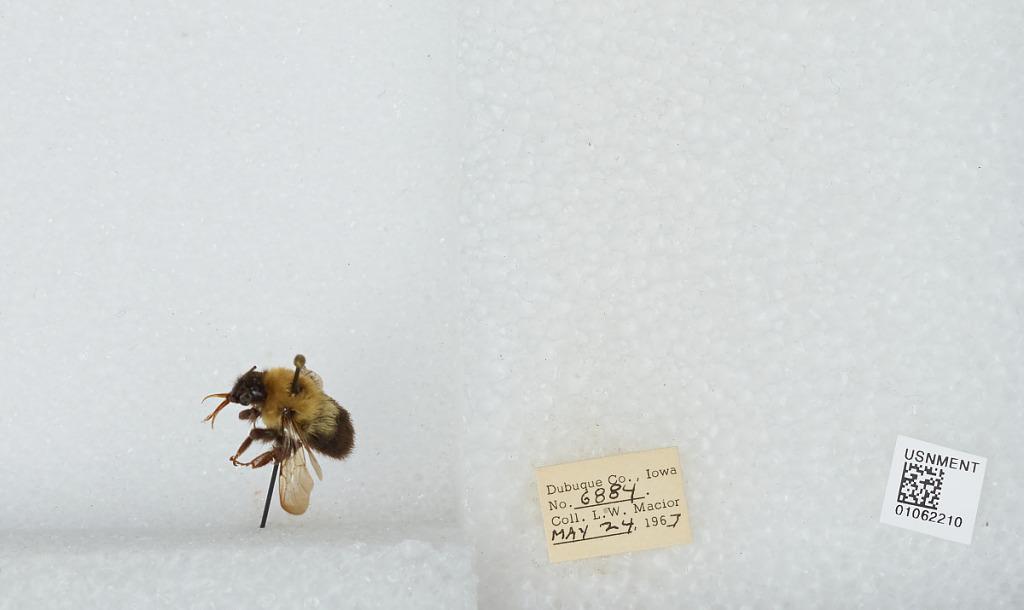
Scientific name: Bombus (Pyrobombus) bimaculatus Cresson
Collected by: L. Macior
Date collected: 1967-5-24
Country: United States
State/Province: Iowa
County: Dubuque
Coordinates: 42.4694, -90.8292